Grace Hazard

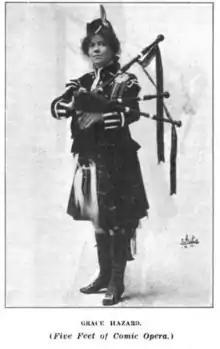
Grace Hazard, in Scottish costume, from a 1909 publication.

As an actress, Hazard appeared in "Babes in Toyland", as "Angela" in "Florodora" (1902), and starred in "The Parisian Model" (1909), on a tour of American and Canadian cities. She toured with the Grau Opera Company in 1901, and sang with the Valley Opera Company of Syracuse, New York, for two summers.